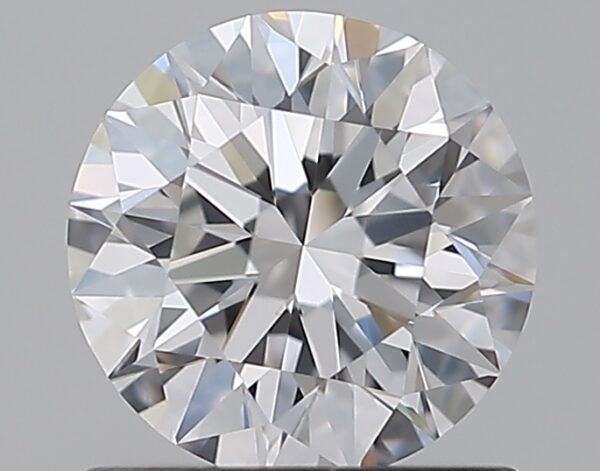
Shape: round
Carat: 1.01
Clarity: VVS2
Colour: D
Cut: EX
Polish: EX
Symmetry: EX
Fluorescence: N
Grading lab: GIA
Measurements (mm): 6.38 x 6.42 x 4.01